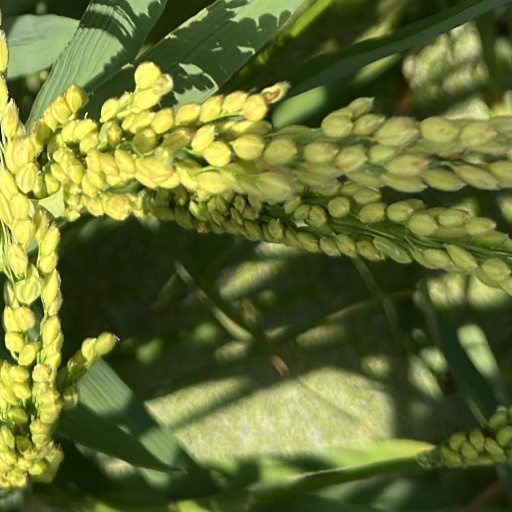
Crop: rice